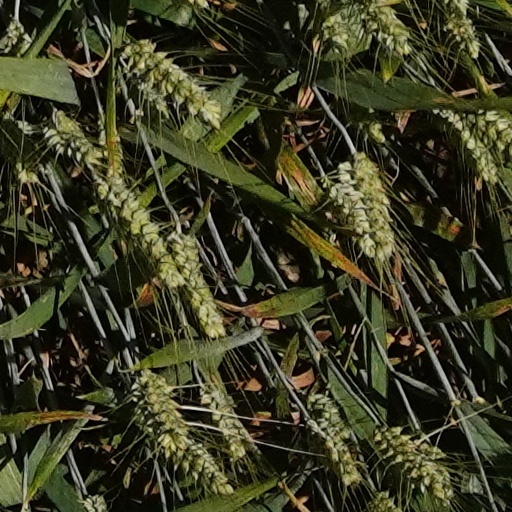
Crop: wheat